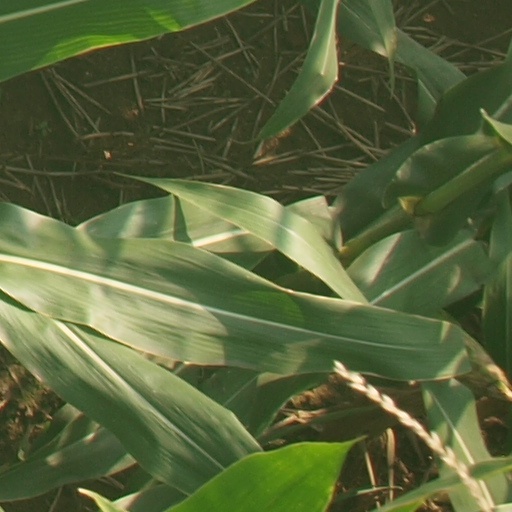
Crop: maize; corn